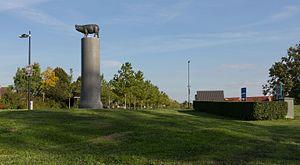
Lewedorp est un village de la commune néerlandaise de Borsele, en Zélande, aux Pays-Bas. Le village compte 1 764 habitants.